Lytham Library

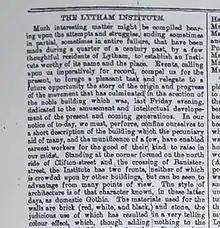
Lytham Times of 4 September 1878

The building and development of the institute was overseen by a committee chaired by the Reverend Henry Beauchamp Hawkins of St Cuthbert's Church, the parish church of Lytham, and the Lytham Times supplement details the various local firms which had worked on the project. It was designed and built by John Collinson of Lytham. Gas fittings were supplied by Mr Rainford of Lytham. Hot water apparatus was supplied by Messrs. Seward of Preston. A Mr Poulton oversaw the fitting of the library and a Captain Banister acted as clerk of works. The site had been donated by the squire, John Talbot Clifton of Lytham Hall.